Bixby Marshland

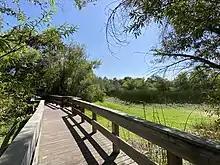
Bixby Marshland boardwalk in dry season

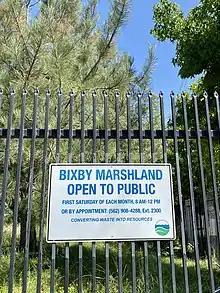
Bixby Marshland gate sign

Bixby Marshland is a Delta wildlife area operated by the Los Angeles County Sanitation Districts in Carson, California, as part of the environmental mitigation of wastewater.